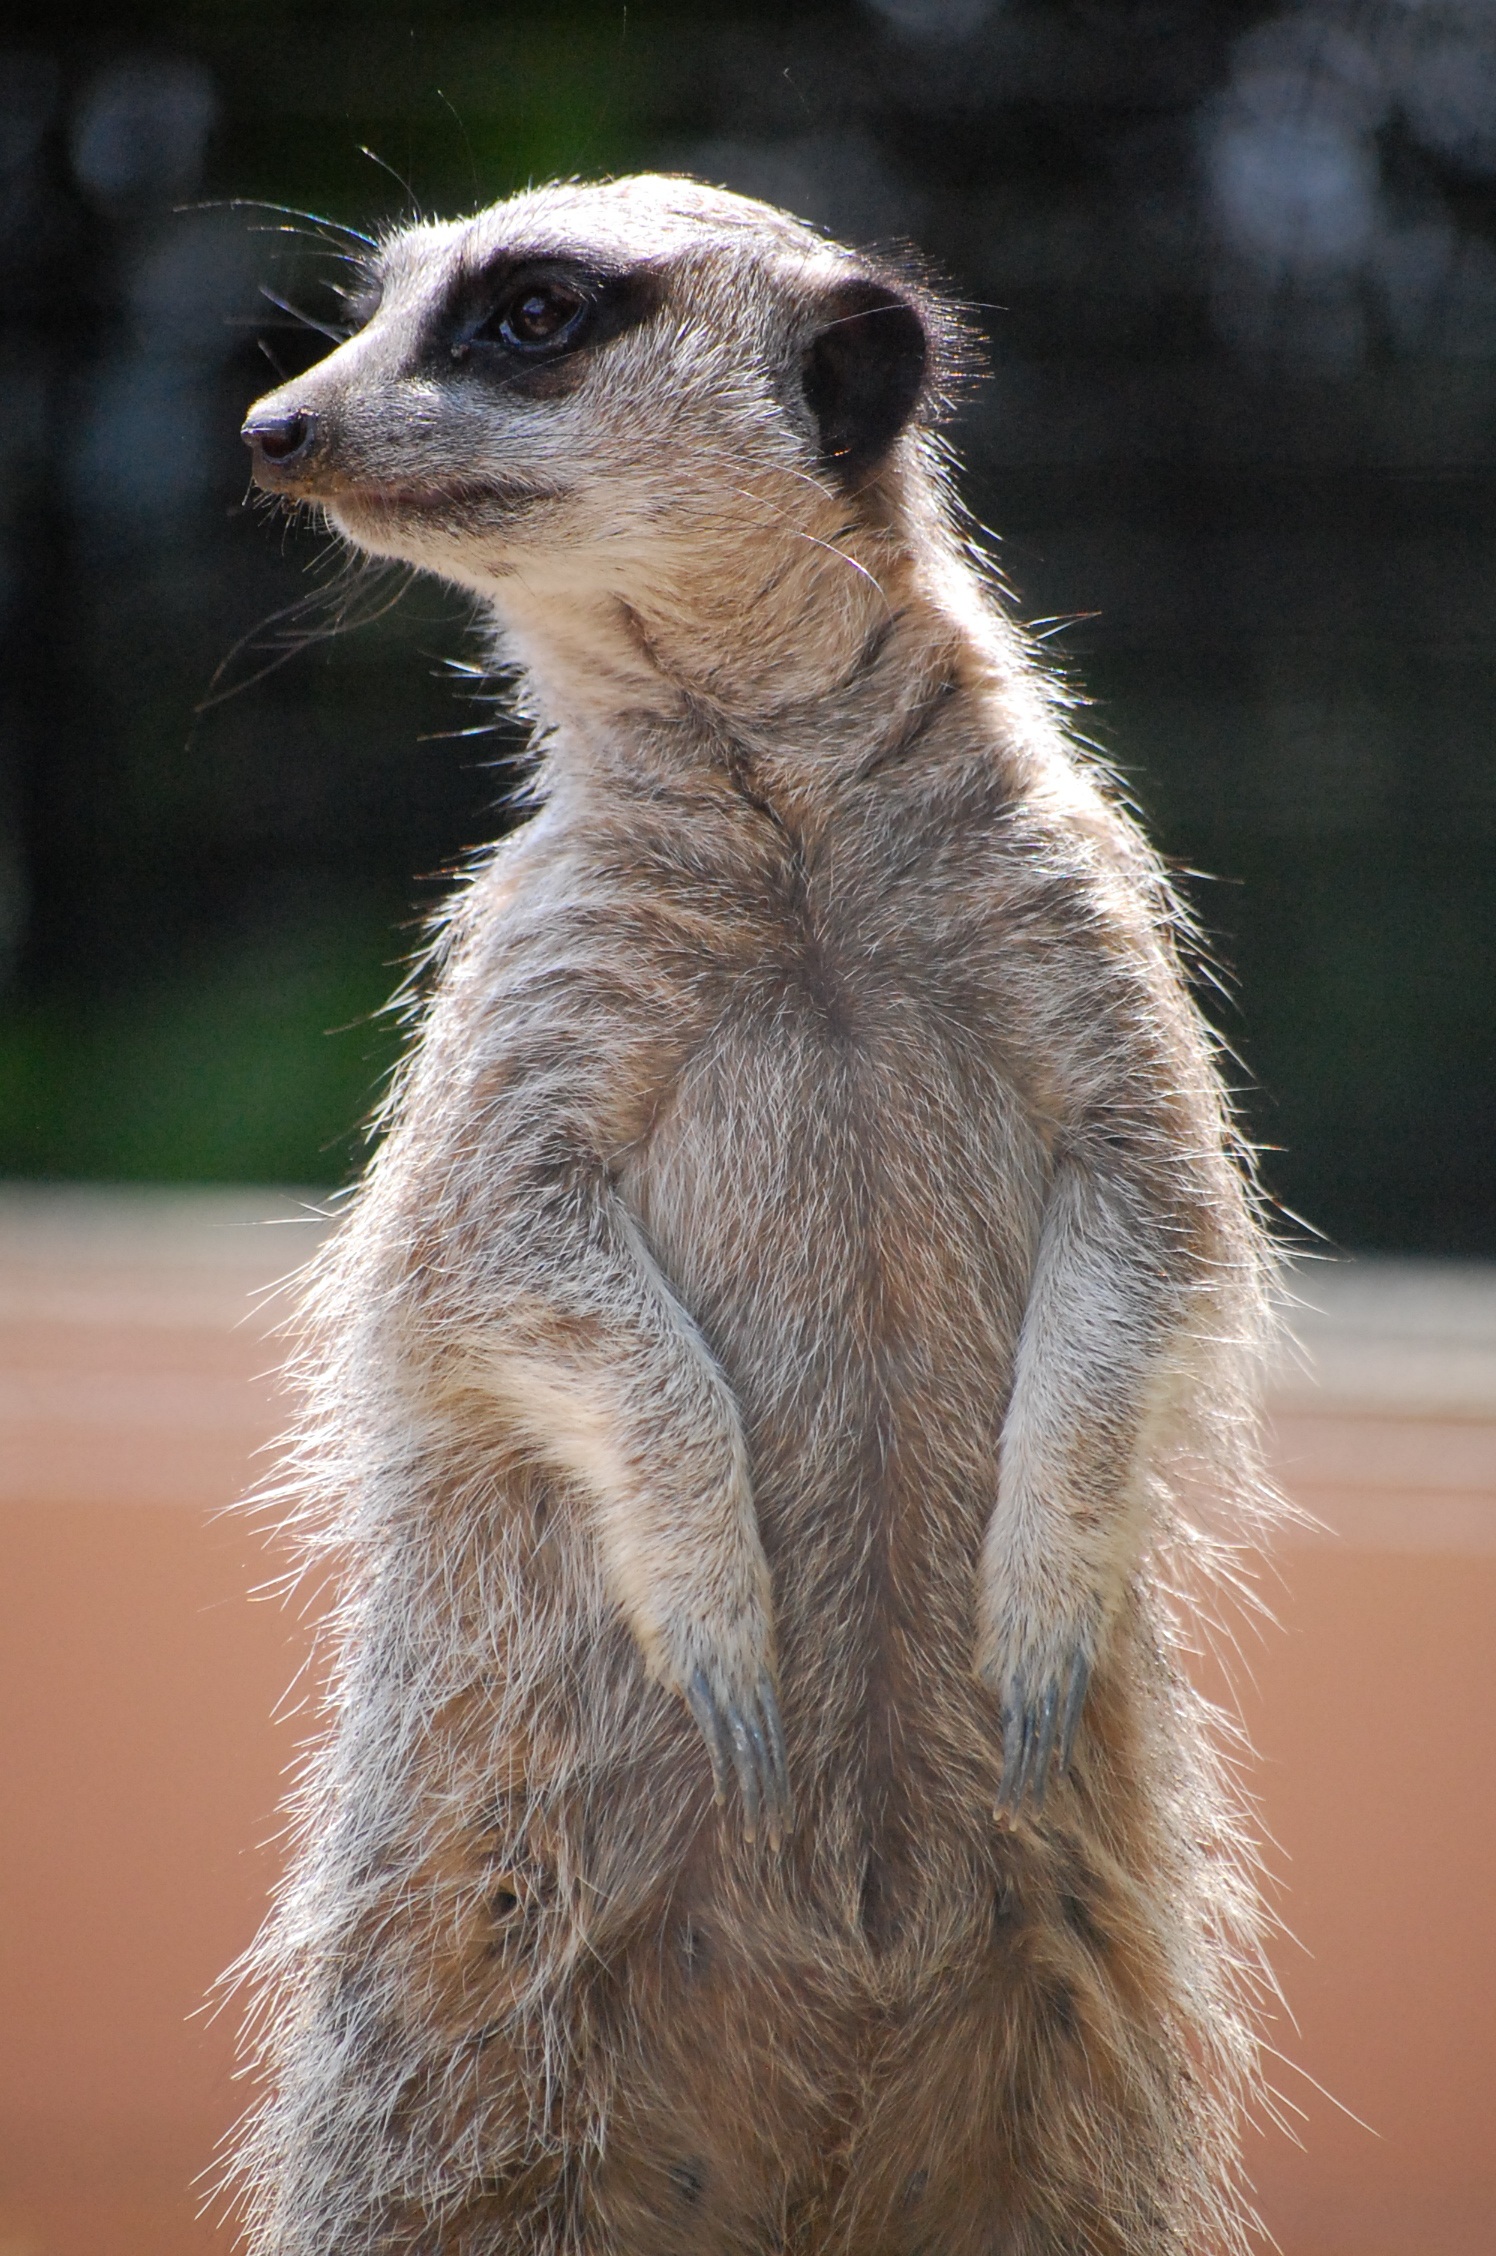
animal, wildlife, standing, zoo, mammal, fauna, close up, whiskers, vertebrate, meerkat, mongoose